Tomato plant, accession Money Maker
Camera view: bottom (45 deg); turntable rotation: 210 degrees
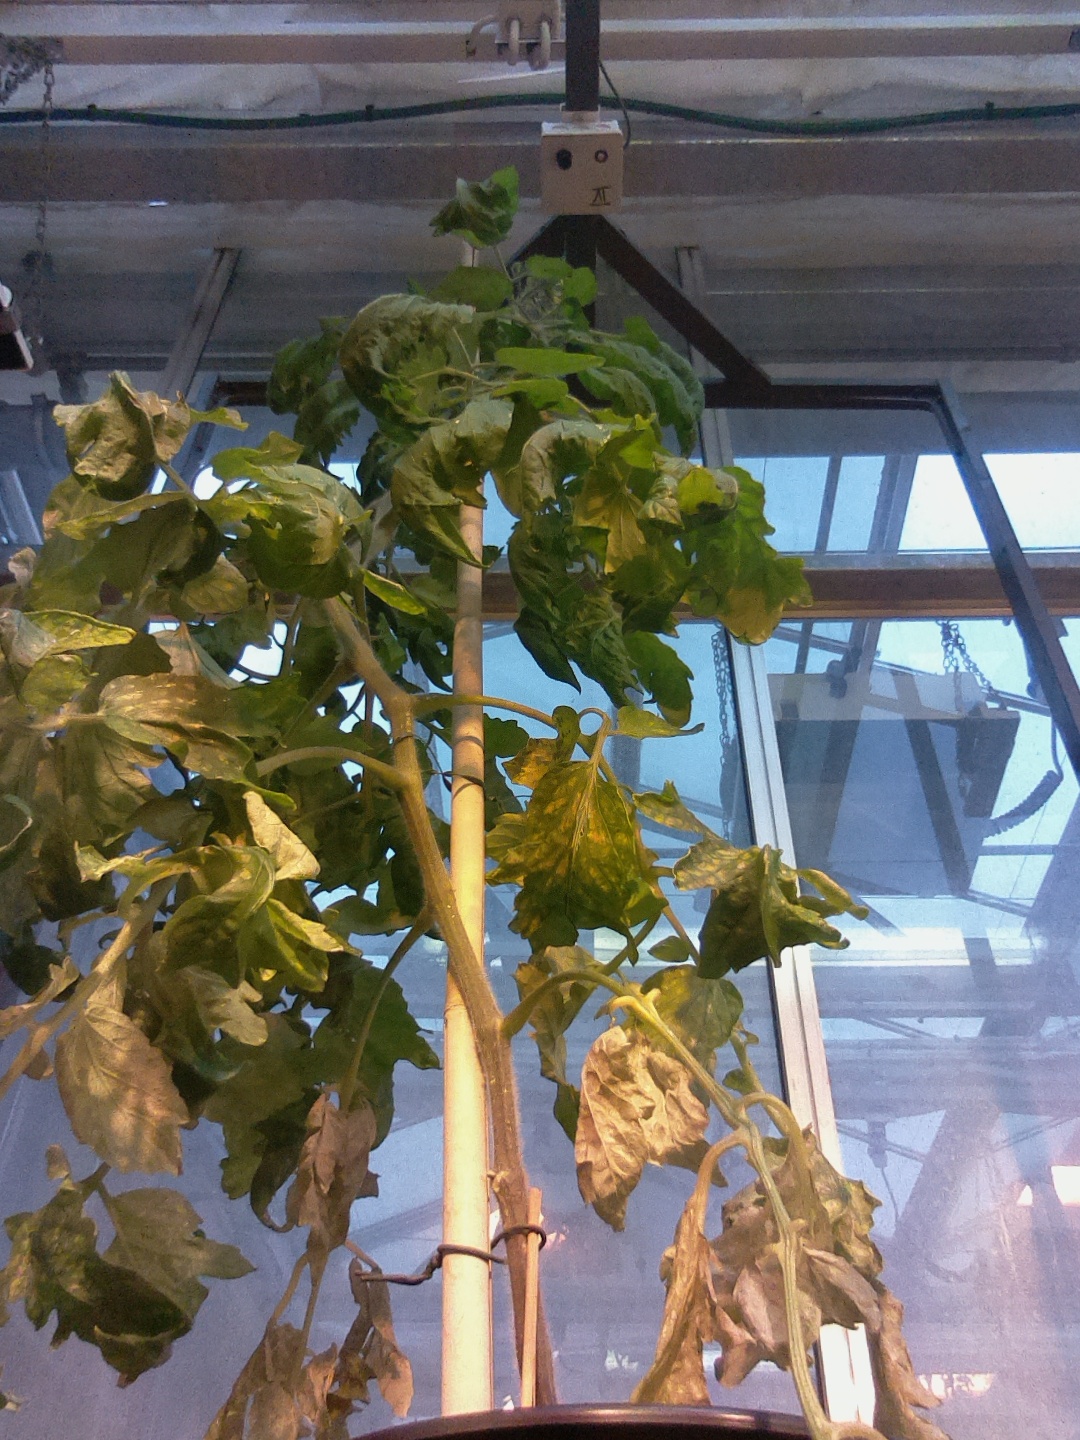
BBCH growth stage 71: 10%-20% of final fruit size